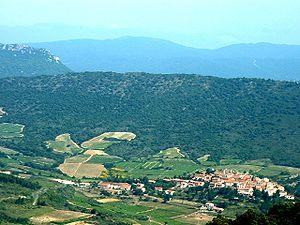
Le mont Tauch est une montagne située dans le département français de l'Aude à proximité des Pyrénées-Orientales sur son versant sud.
Le fitou est un vin rouge d'appellation d'origine contrôlée produit sur une petite partie au sud du massif des Corbières, dans l'Aude. Sur ce même terroir les viticulteurs ont également le droit d'élaborer, avec des cépages différents, les vins doux naturels rivesaltes et muscat de Rivesaltes.